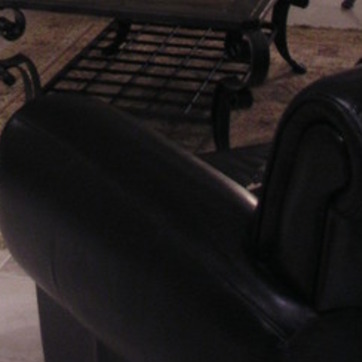
Material: leather